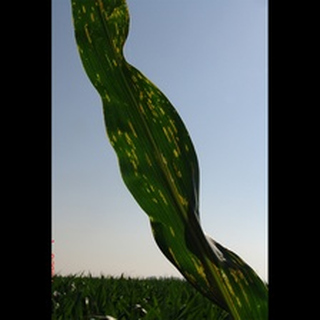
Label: corn_northern_leaf_blight